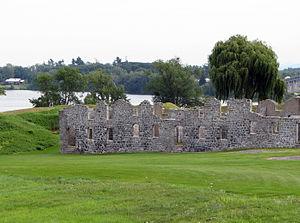
Crown Point est une municipalité dans le comté d'Essex, dans l'État de New York aux États-Unis. Sa population était de 2 119 habitants au recensement de 2000. Le nom de la municipalité est une traduction de son nom original français, « Pointe-à-la-Chevelure ». Elle se trouve au nord d'Albany.